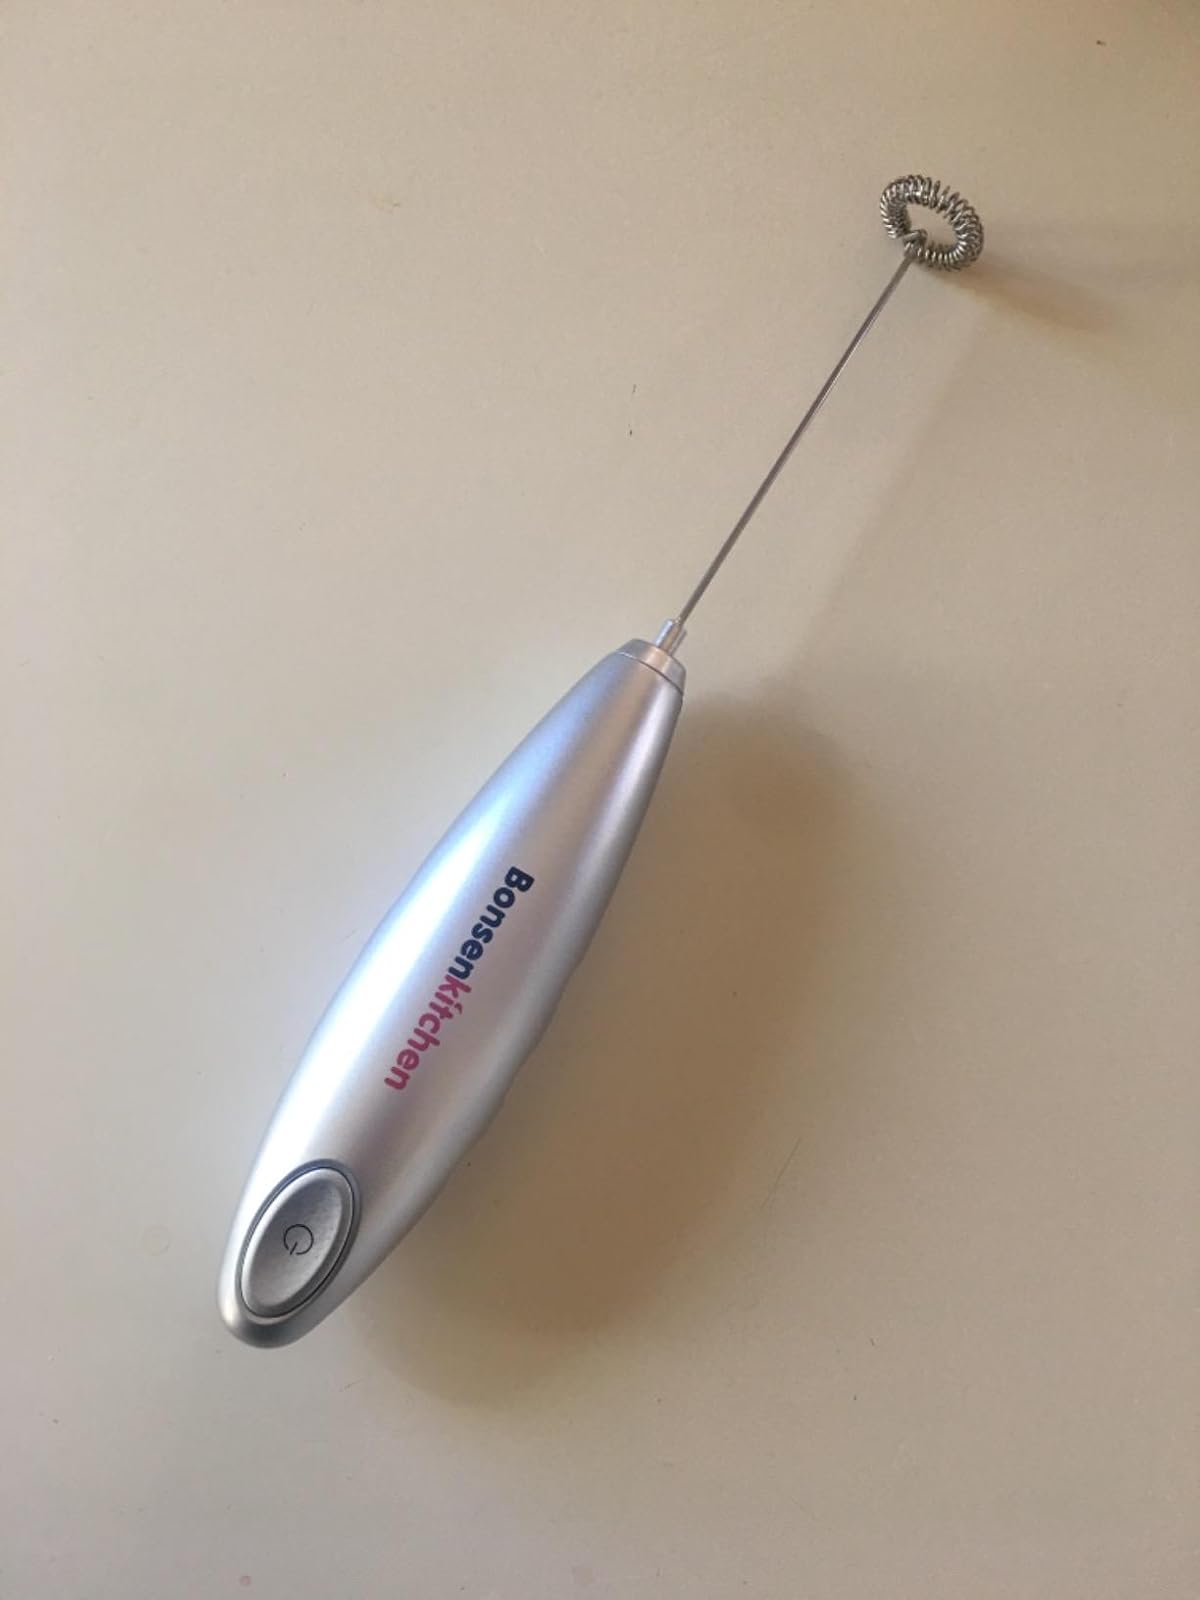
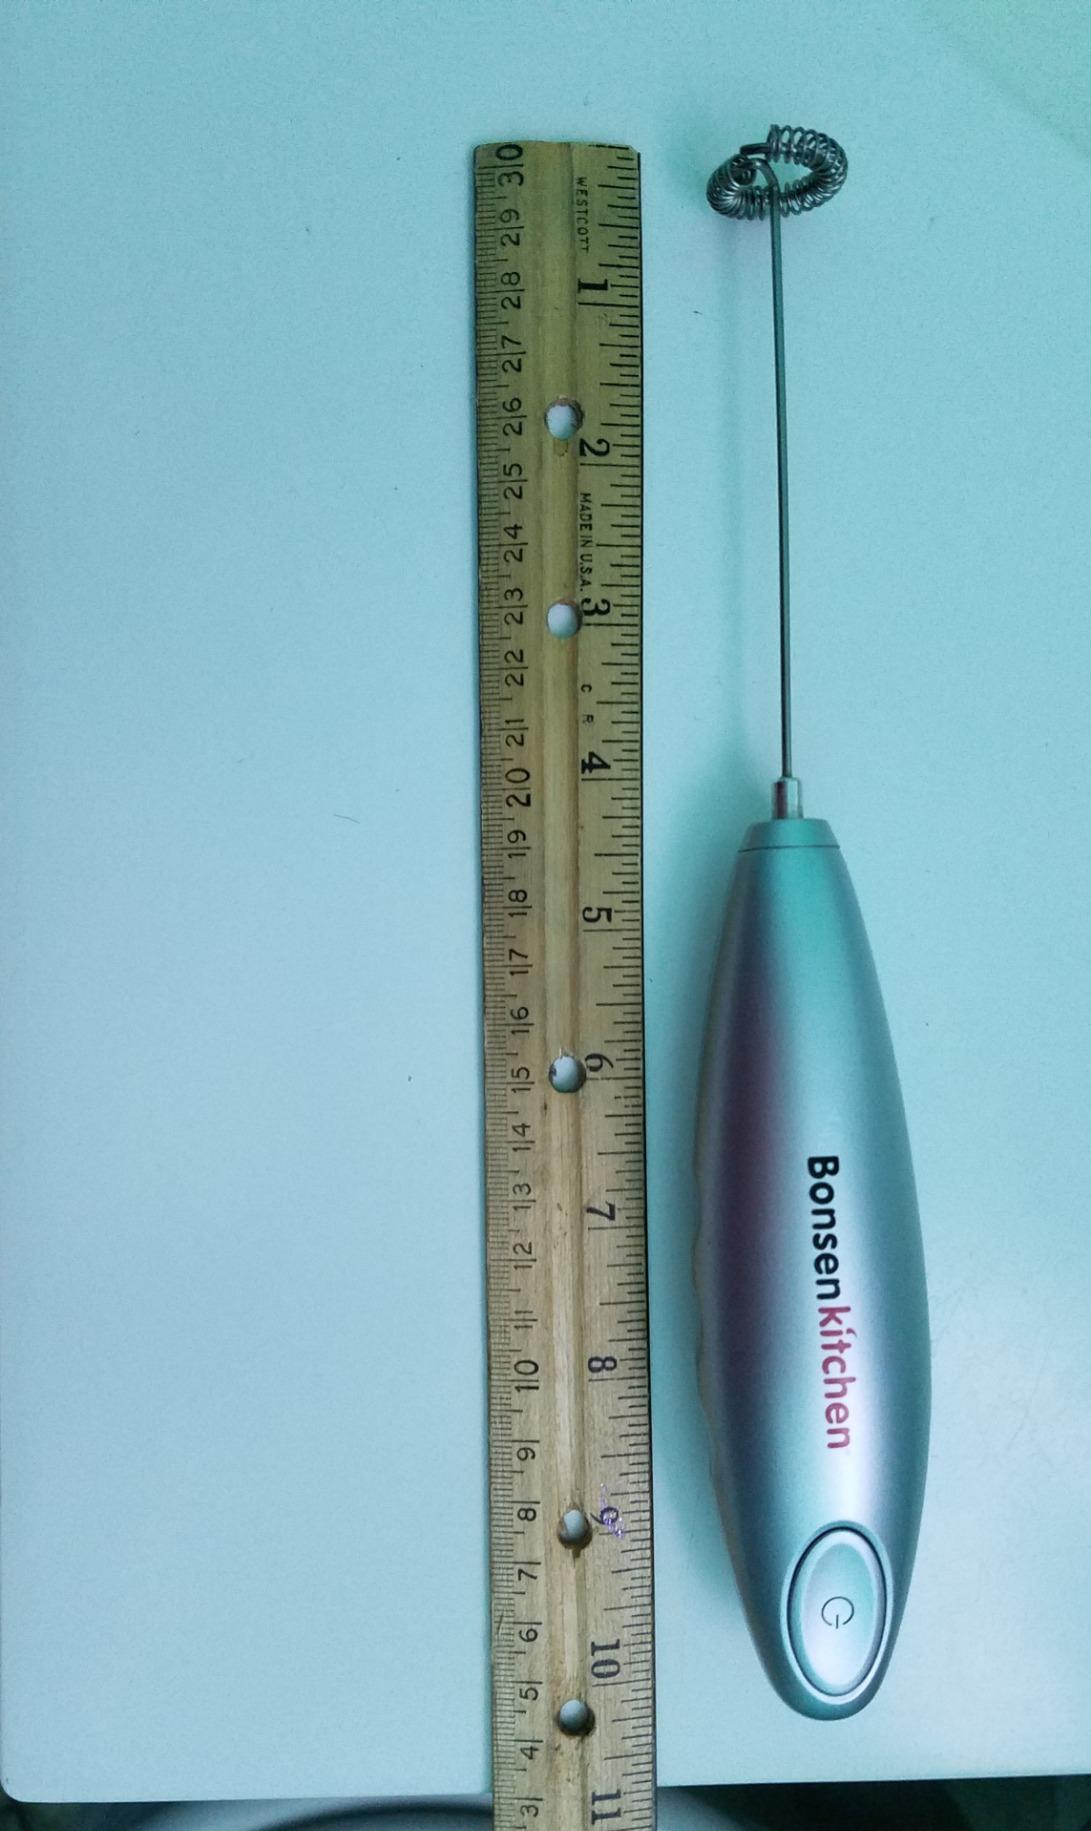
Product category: items_mixer
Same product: yes